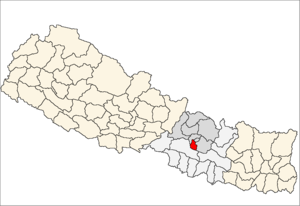
Lalitpur District
Lalitpur District i Bagmati Zone (grå) i Central Development Region (grå + lysegrå)
Lalitpur District er et af Nepals 75 administrative og politiske regioner, betegnet distrikter. Lalitpur er et distrikt i bakkeområdet Middle Hills, som ligger i Bagmati Zone i Central Development Region.